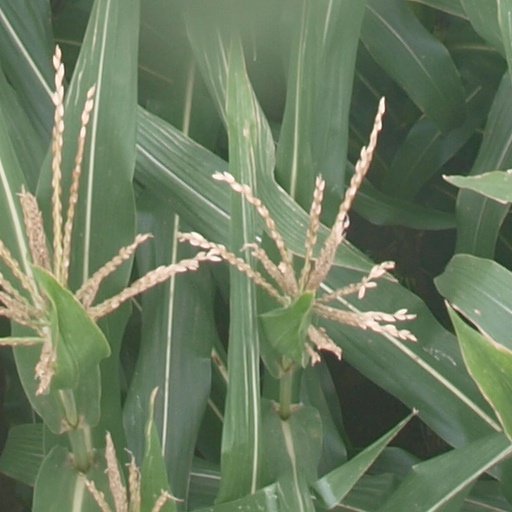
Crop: maize; corn